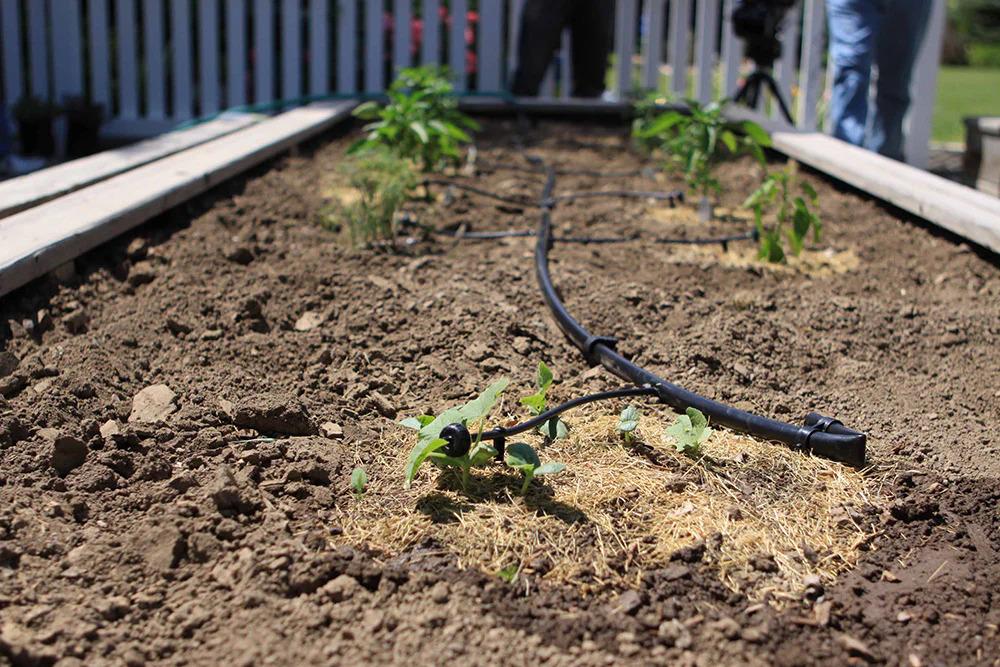
Shamba dogo katika bustani lina mimea michanga inayotunzwa kwa kutumia mfumo wa umwagiliaji wa matone. Mabomba ya plastiki yamewekwa kwa makini ili kila mmea upate maji moja kwa moja